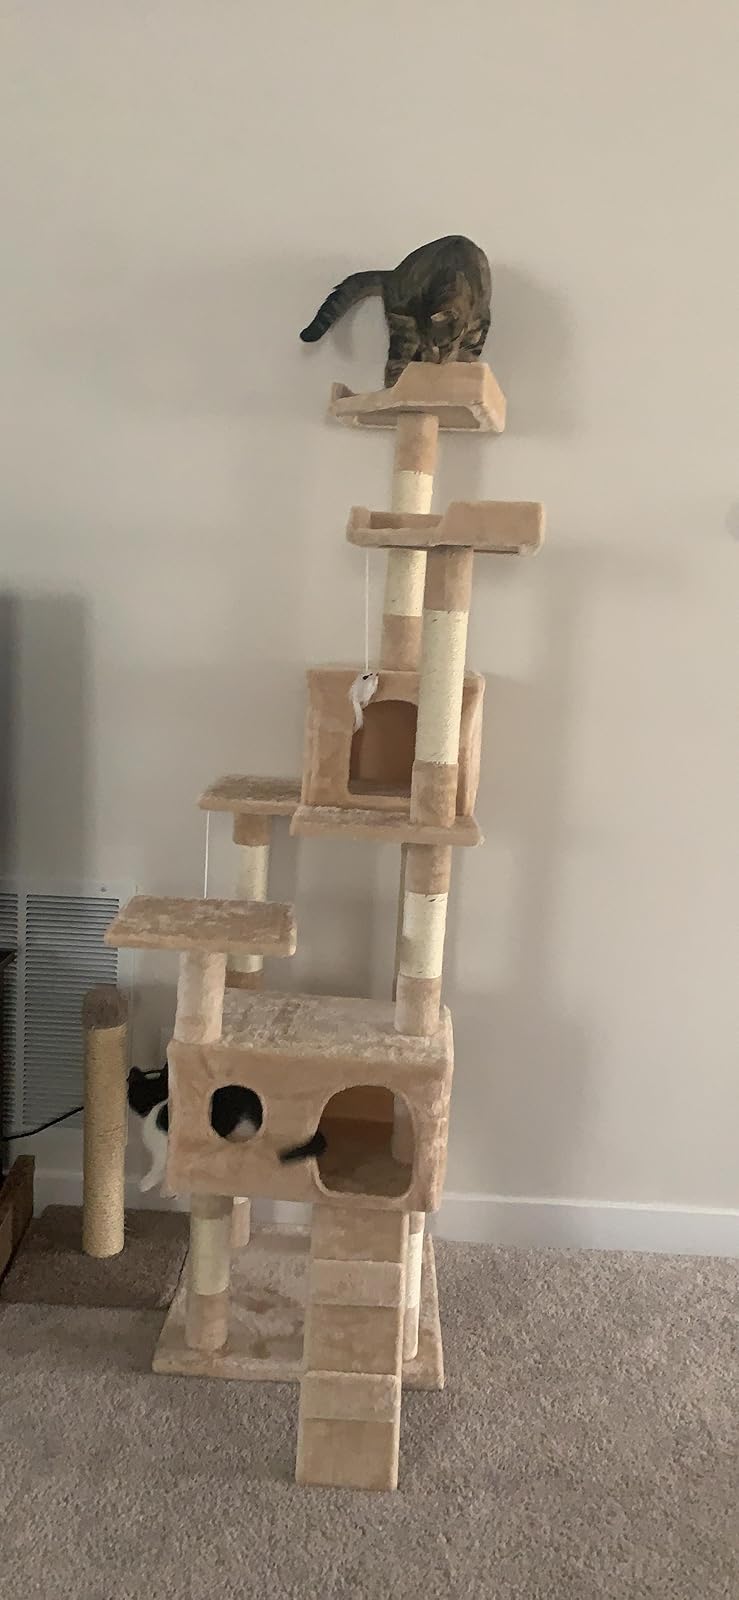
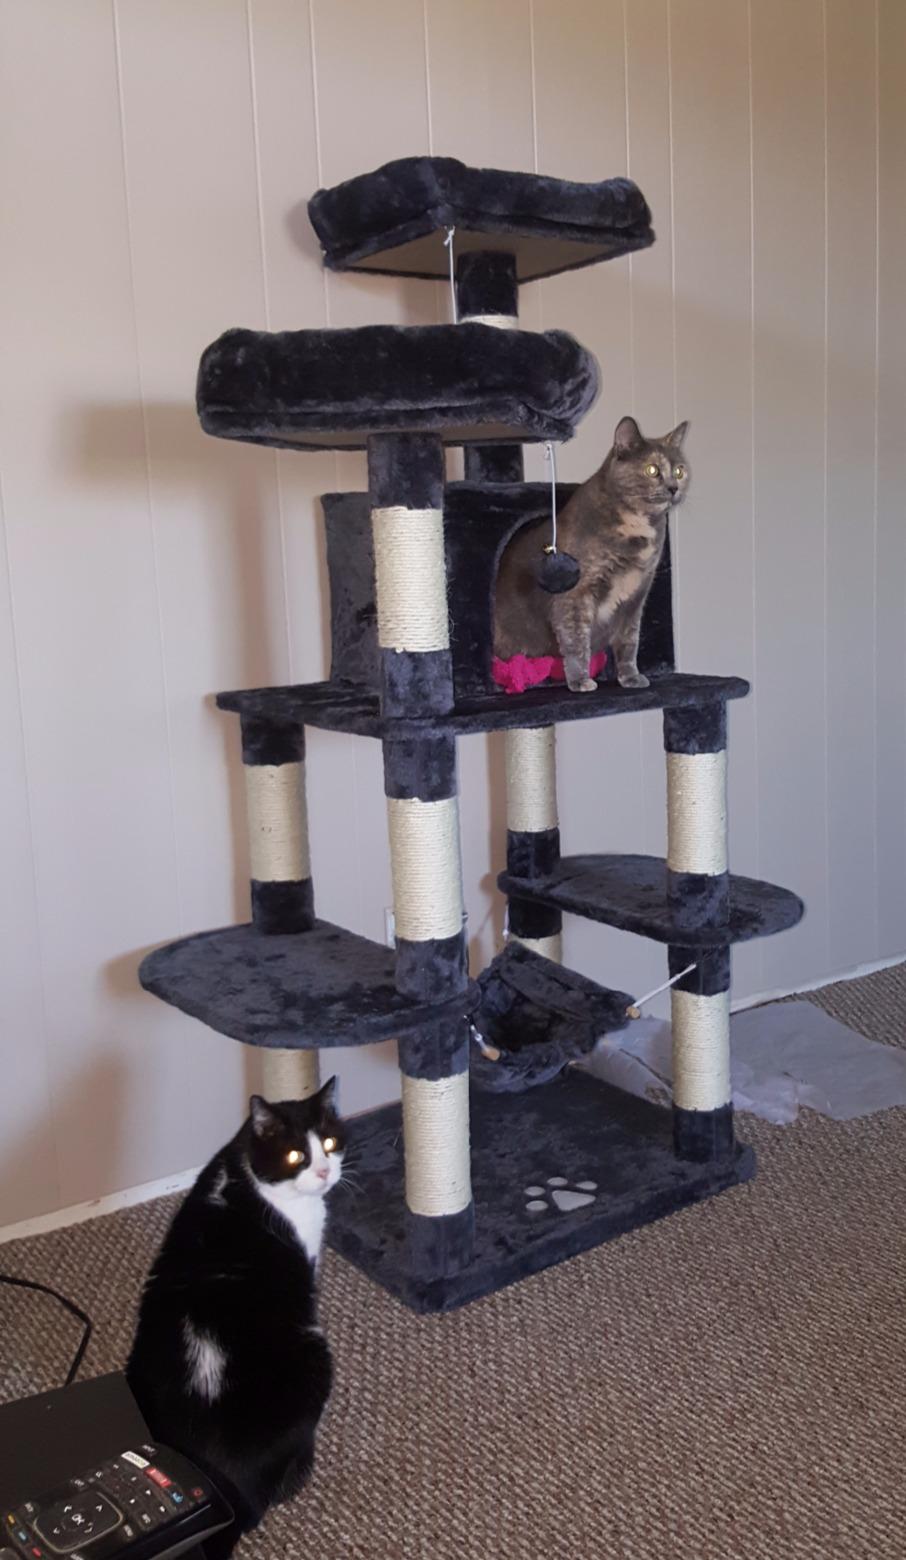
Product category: items_cat tree
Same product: no